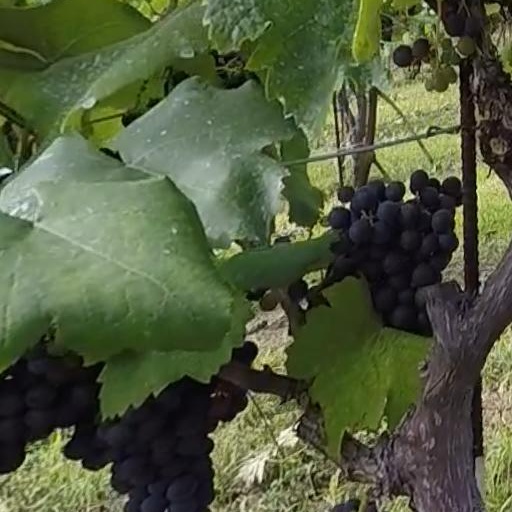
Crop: grape